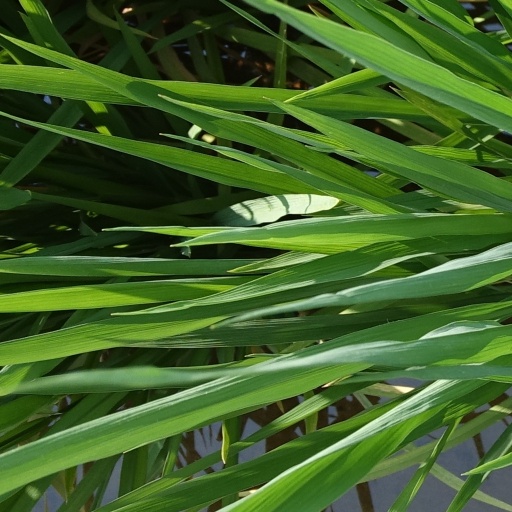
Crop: rice